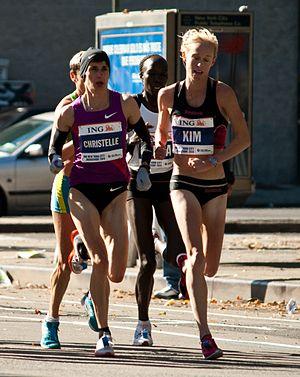
Kimberley Smith est une athlète néo-zélandaise, pratiquant les courses de fond.